Cuttack Municipal Corporation

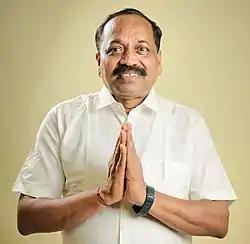
Subhash Singh, the first directly elected mayor of Cuttack Municipal Corporation.

Cuttack Municipal Corporation was formed to improve the infrastructure of the town as per the needs of the local population. Cuttack Municipal Corporation has been categorised into 59 wards and each ward is headed by a councillor, for which elections are held every five years.